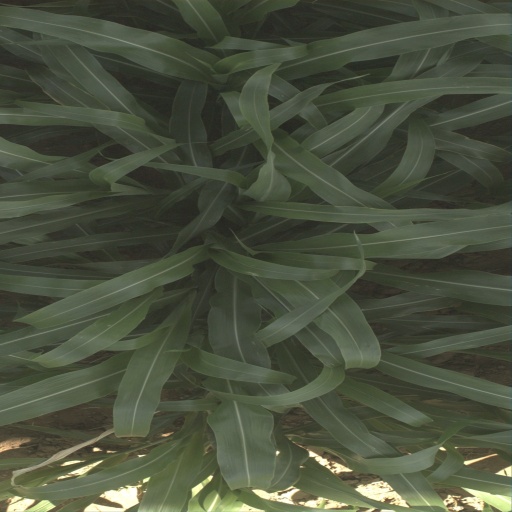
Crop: sorghum